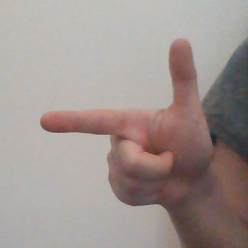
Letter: yaa